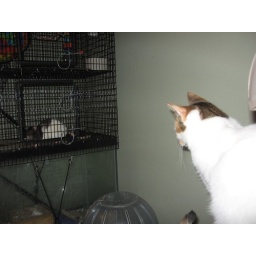
my cat would stalk them, but as soon as they looked at her, my cat would run under the bed